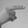
ASL letter: H